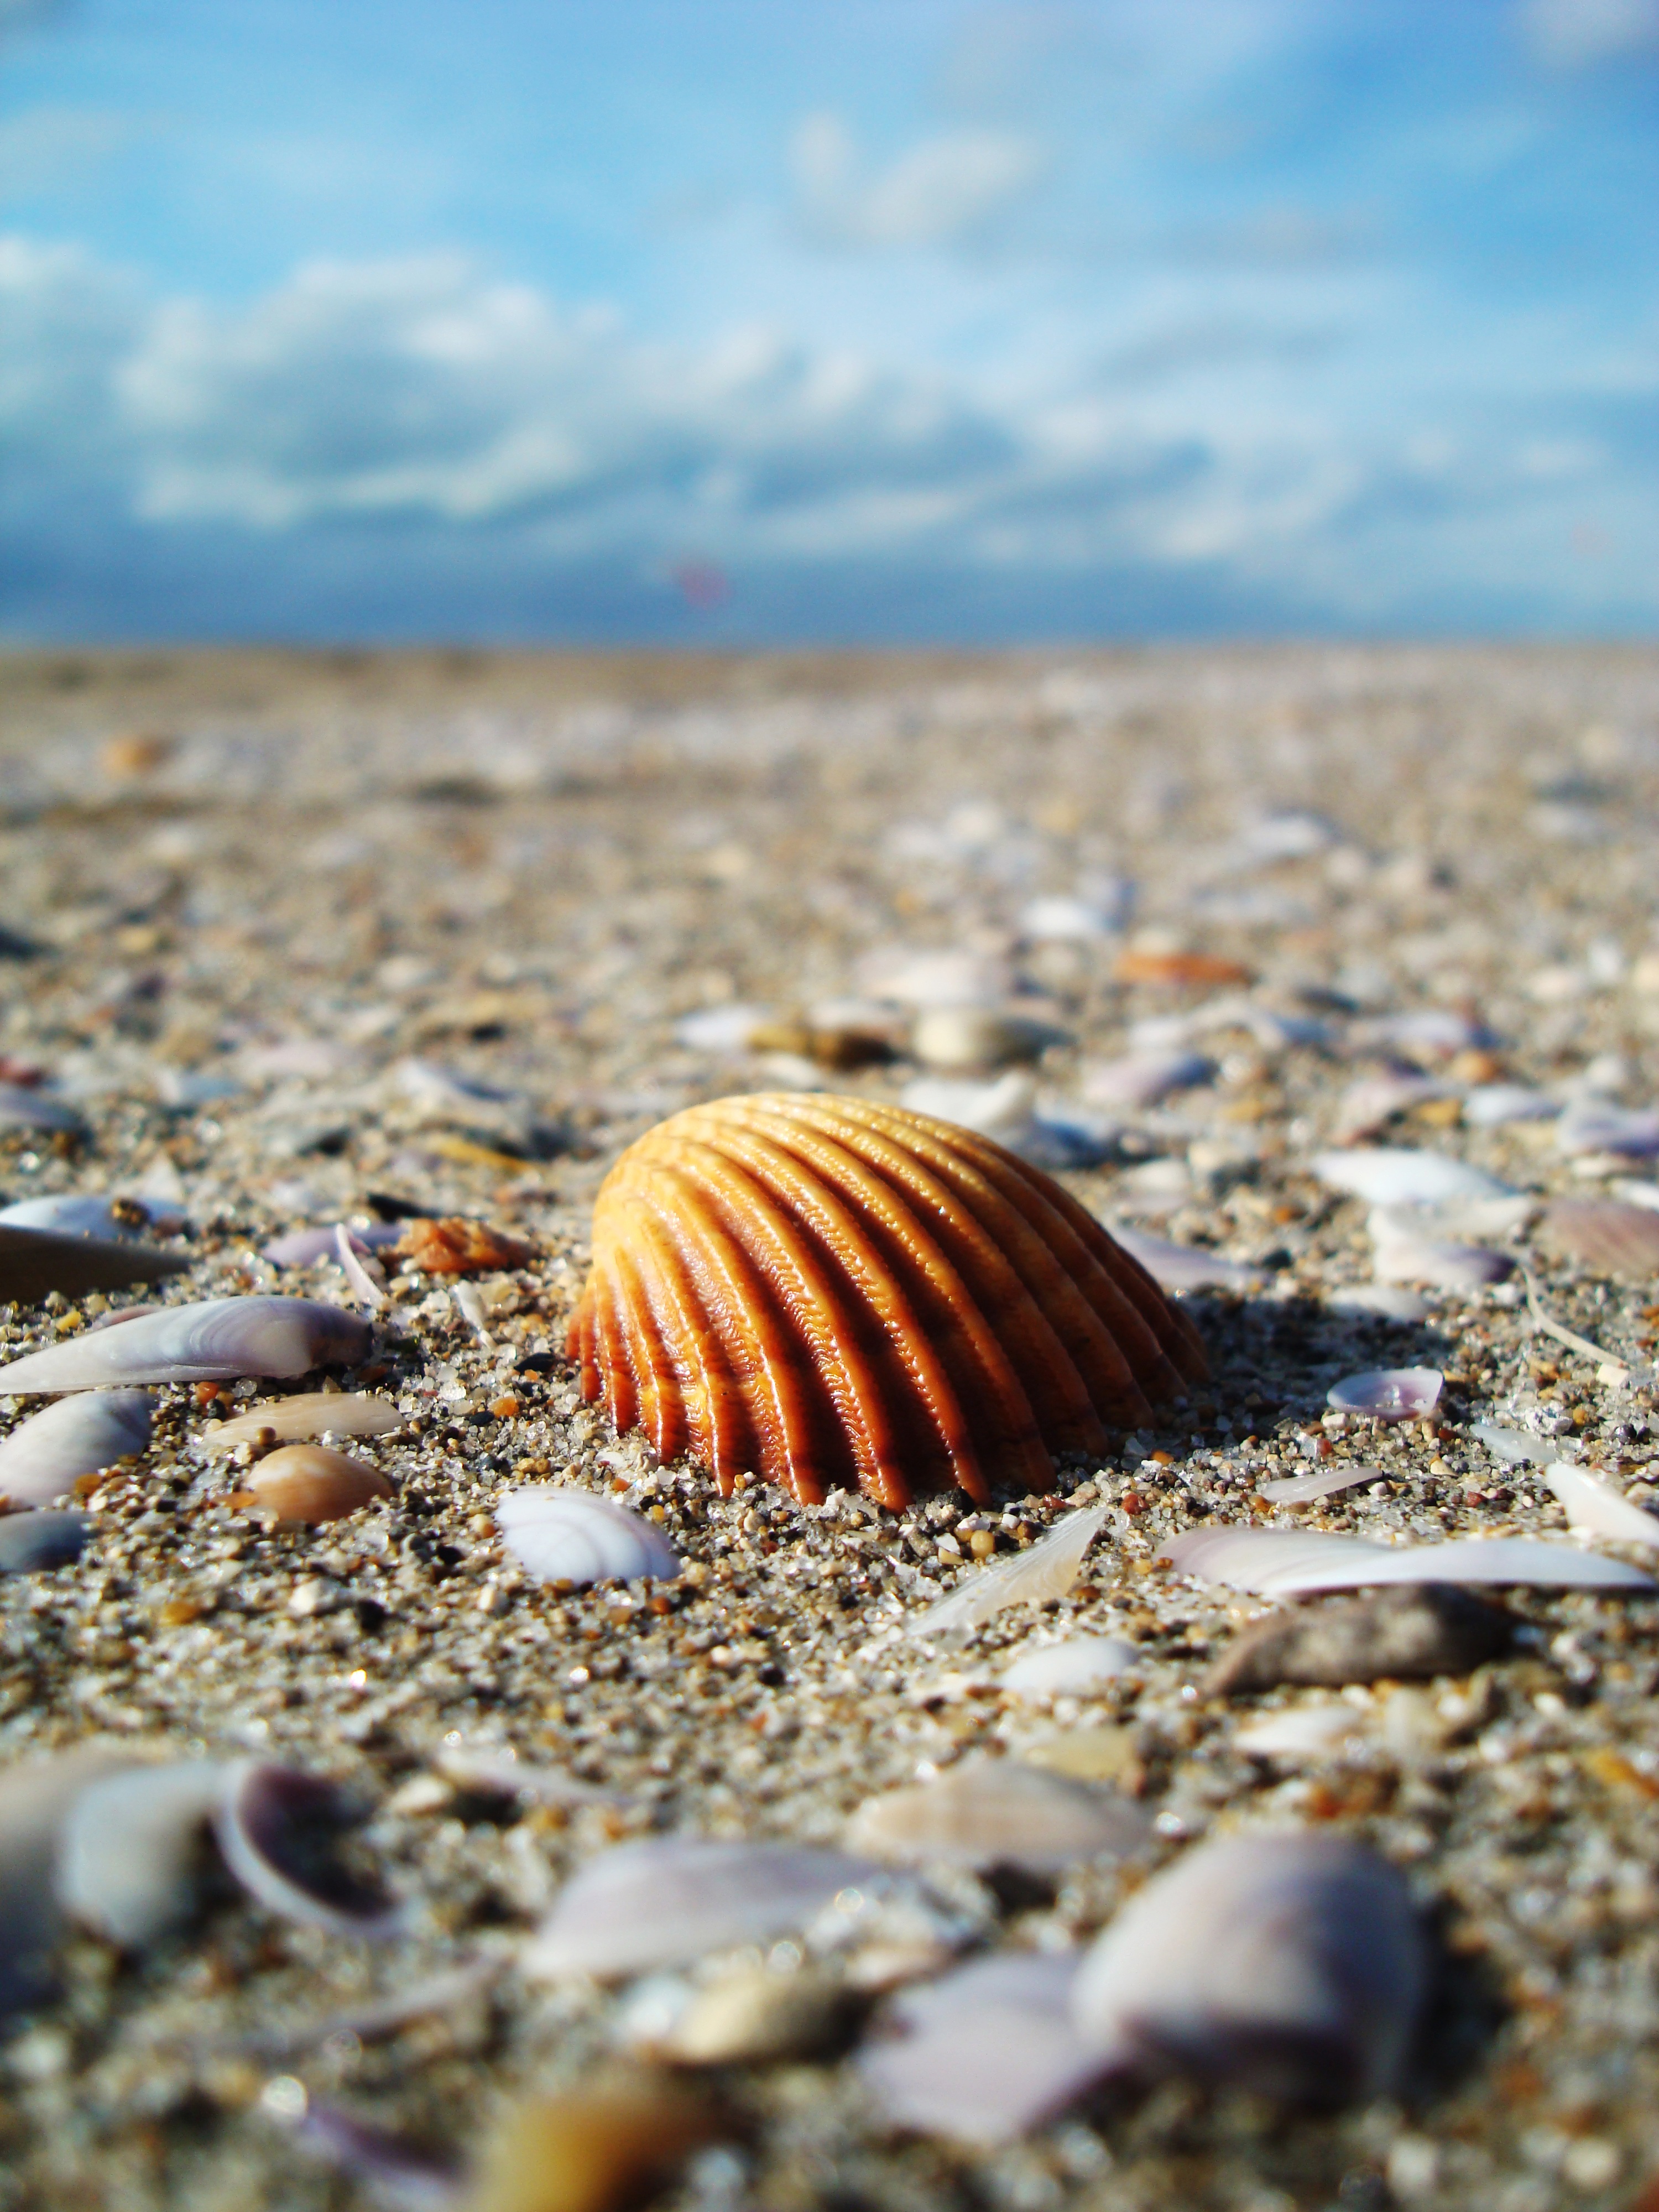
beach, sea, sand, rock, fauna, material, shell, invertebrate, seashell, conch, close up, cockle, molluscs, macro photography, sea snail, marine biology